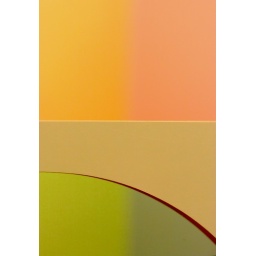
A circular IKEA bathroom mirror reflecting two of the four differently coloured walls. The other two are seen above the mirror.